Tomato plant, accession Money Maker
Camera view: horizontal (90 deg, fisheye); turntable rotation: 270 degrees
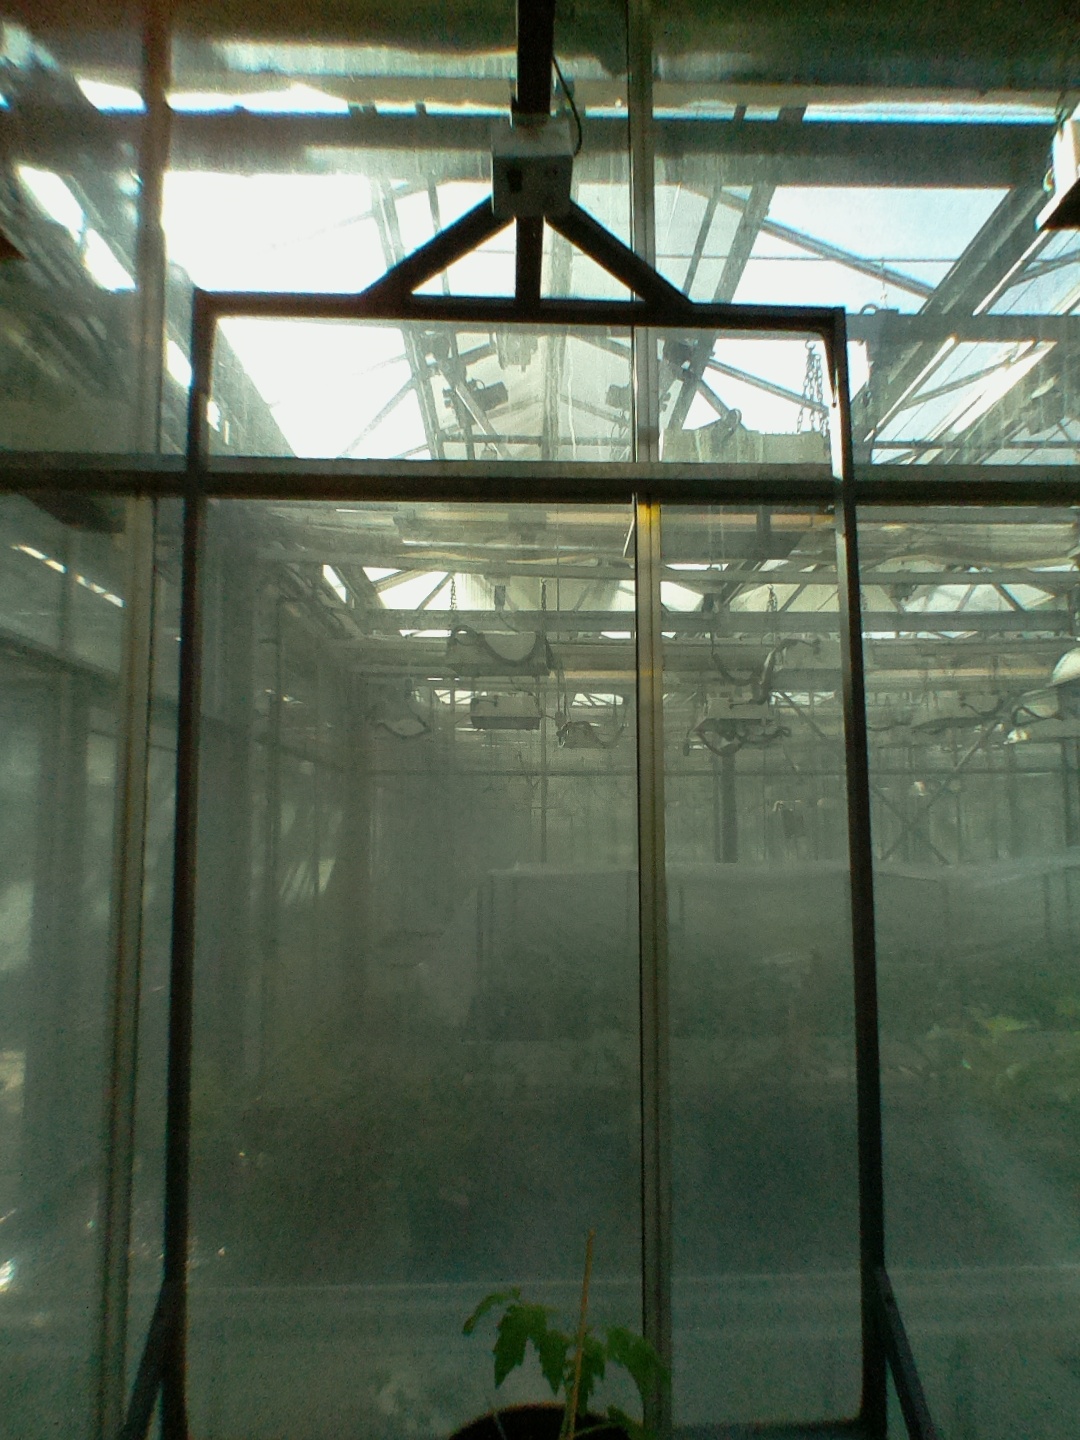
BBCH growth stage 13: 6 of true leaves visible